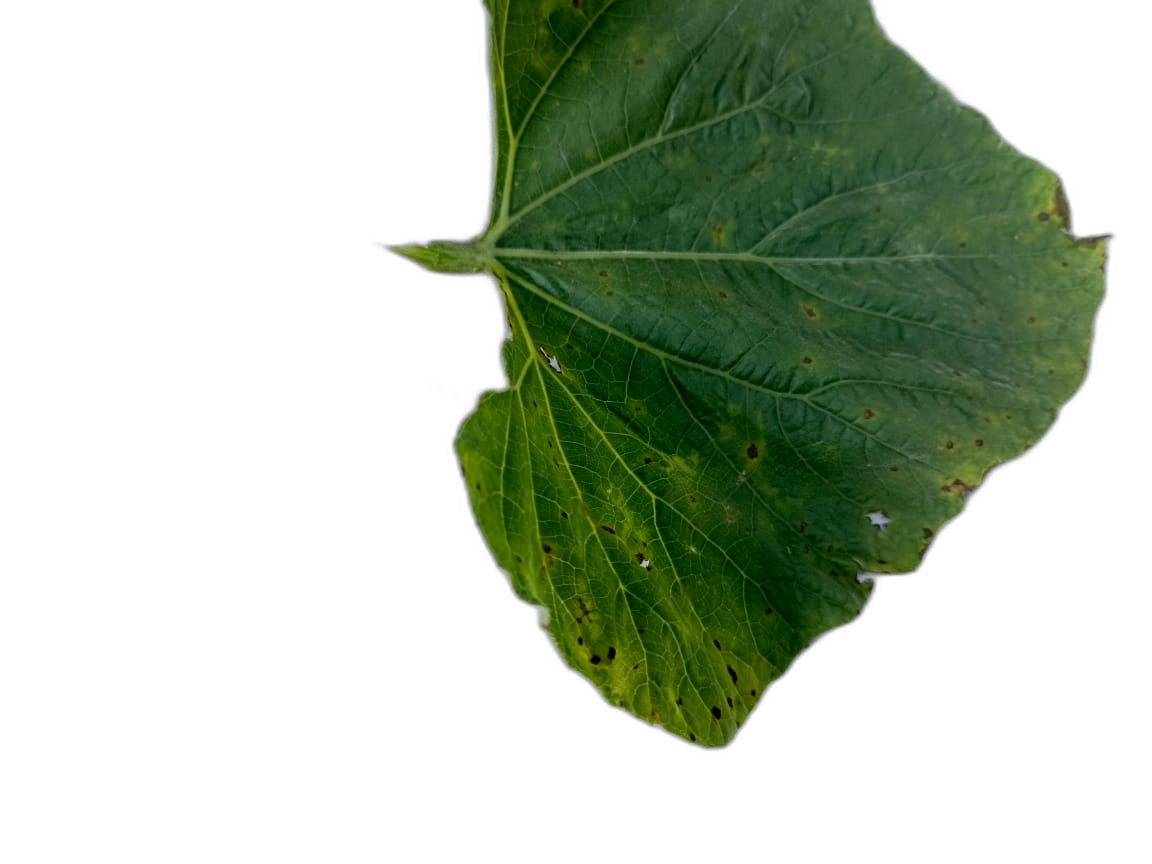
Crop: Bottle Gourd
Label: Alternaria_Leaf_Blight